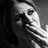
Emotion: sad